Bram Eldering

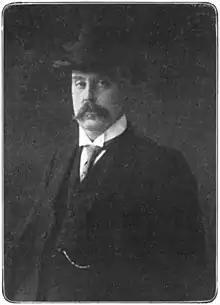

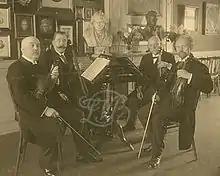

Born in Groningen, Bram (abbreviation of "Abraham") Eldering studied violin with Jenő Hubay at the Royal Conservatory of Brussels. After his appointment to the Franz Liszt Academy of Music in Budapest, he followed his teacher in 1886. With Victor von Herzfeld and David Popper he played in Hubay's String quartet. In 1888 he moved to Berlin to continue his studies with Joseph Joachim.